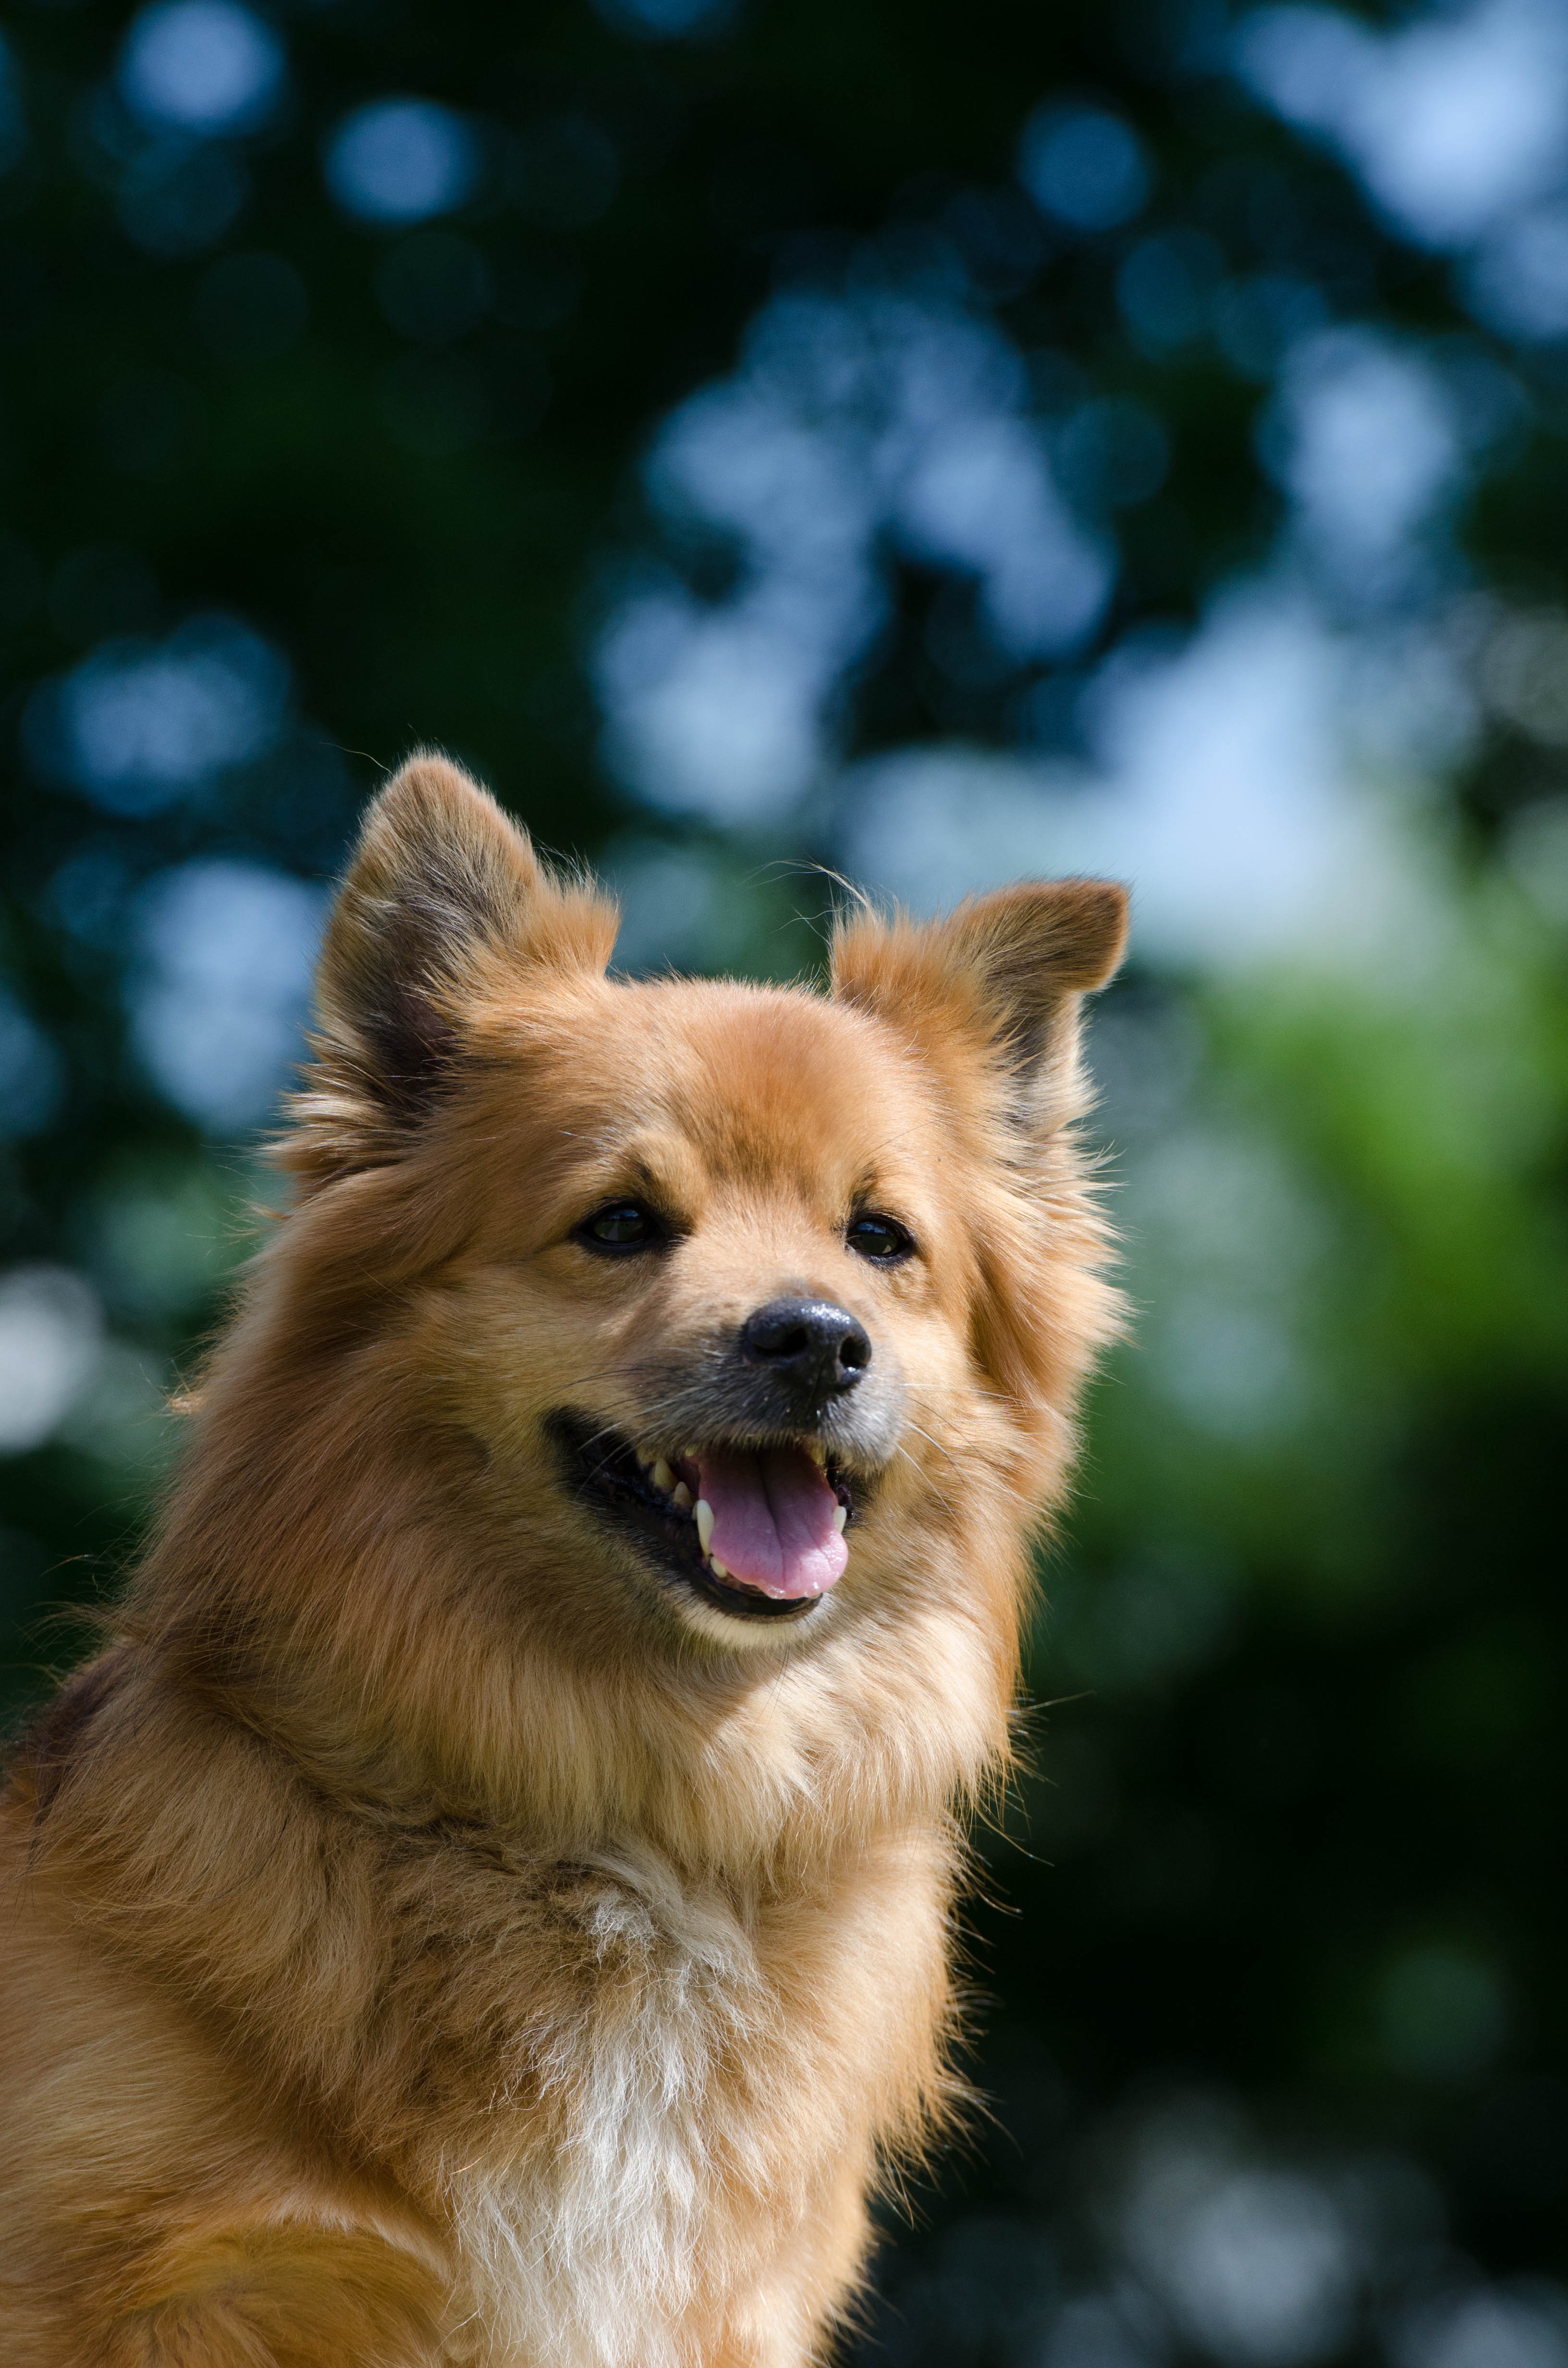
sweet, flower, puppy, dog, pet, fur, brown, mammal, hybrid, vertebrate, good, dog breed, hundeportrait, small dog, small hybrid, dog like mammal, dog breed group, dog crossbreeds, eurasier, icelandic sheepdog, finnish spitz, german spitz